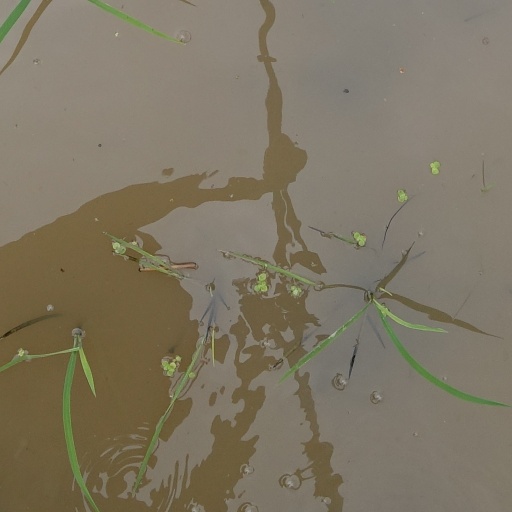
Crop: rice